Paul Weingarten

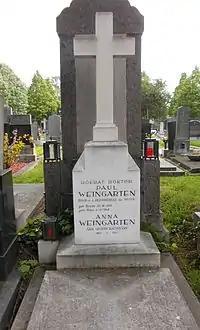
The grave of Paul and Anna

He was married with Anna Maria Josefa Elisabeth von Batthyány-Strattmann (23 March 1909, Kittsee 21 September 1992, Vienna), a daughter of László Batthyány-Strattmann.